International Red Cross and Red Crescent Movement

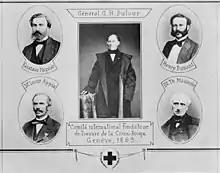
"Committee of the Five": Gustave Moynier, Guillaume-Henri Dufour, Henry Dunant, Louis Appia, Théodore Maunoir

Among the proposals written in the final resolutions of the conference, adopted on 29 October 1863, were: